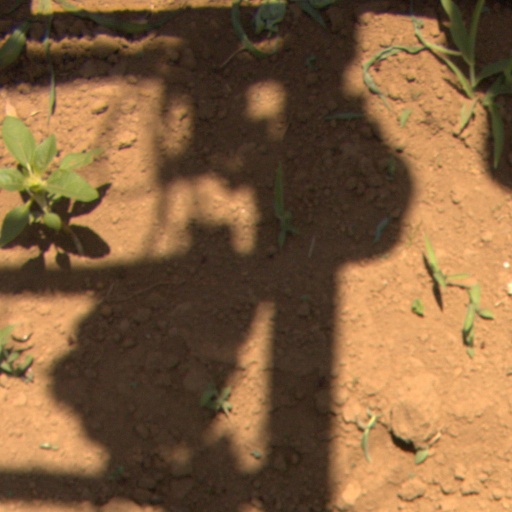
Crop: Jerusalem artichoke